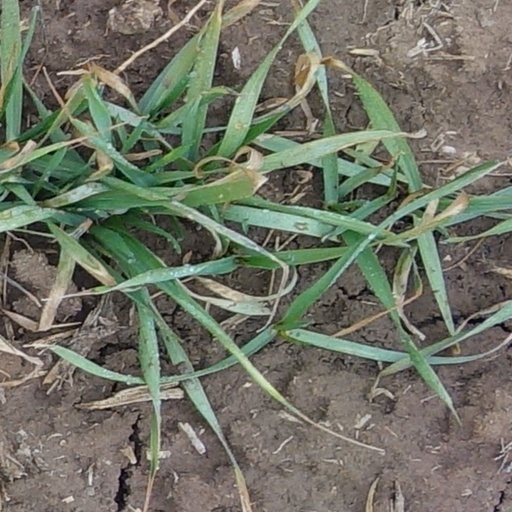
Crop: wheat